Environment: real
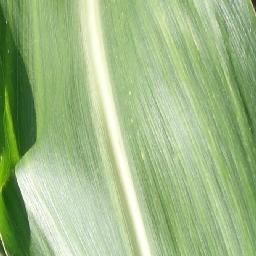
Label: healthy